Winchester Model 70

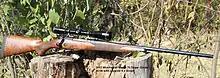
Winchester Model 70 Super Grade 2012 model chambered for .30-06 Springfield. Two-piece scope mount.

On March 31, 2006, U.S. Repeating Arms closed the New Haven, Conn. plant where Winchester rifles and shotguns were produced for 140 years. This resulted in hiatus of the production of the Winchester Model 70 rifle and Winchester Model 1300 pump-action shotgun and the end of the Model 94 lever-action rifle. Other Winchester models however, are still produced in other regions such as Asia and Europe.